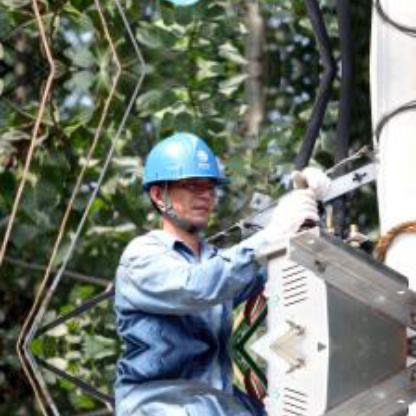
Objects in the image:
label: helmet